Ohio State Buckeyes

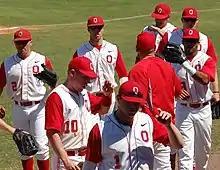
Buckeyes baseball players before a 2009 game

Ohio State has played baseball since 1881, winning a national championship in 1966 along with 16 Big Ten regular-season titles and eight Big Ten tournament titles. The Buckeyes baseball team was the first Ohio State sports team. The team is currently coached by Greg Beals and play their home games at Bill Davis Stadium, which opened in 1997. Going into the 2008 season the Buckeyes all-time record is 2228–1427–38. Notable alumni include Frank Howard, Nick Swisher and two-time All-American Steve Arlin.